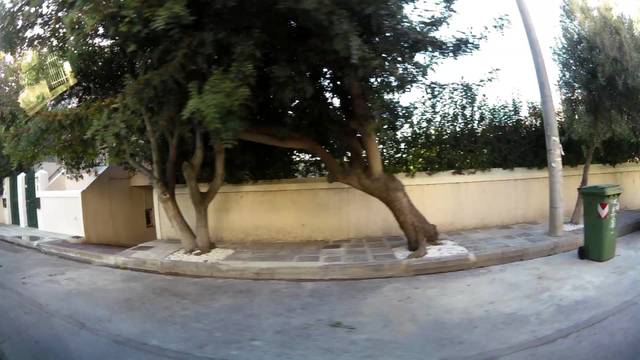
Region: Greece
Coordinates: 38.082, 23.805